Quincy Acy

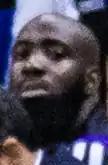
Acy in 2013

Quincy Jyrome Acy (born October 6, 1990) is an American basketball coach and former professional player who is an assistant coach for the Wichita State Shockers of the American Athletic Conference (AAC). He played college basketball for the Baylor Bears. Acy played seven seasons in the National Basketball Association (NBA) for the Toronto Raptors, Sacramento Kings, New York Knicks, Dallas Mavericks, Brooklyn Nets and Phoenix Suns. He also played in the NBA Development League and overseas in China, Israel and Greece.